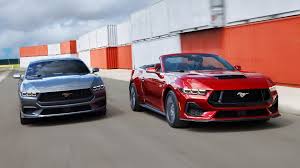
Vehicle type: Cars